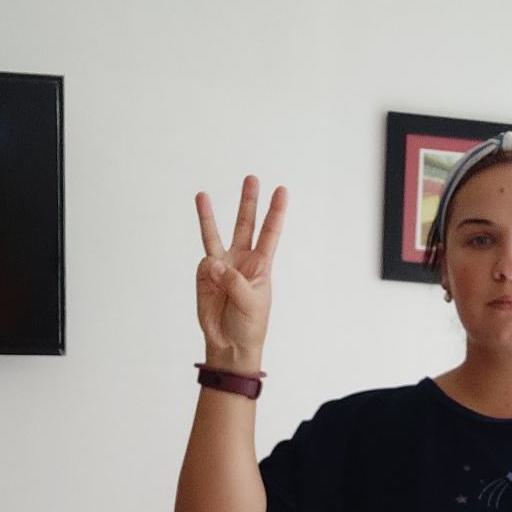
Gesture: three